MS St. Louis

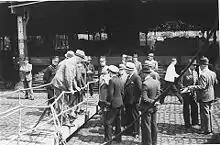
"St. Louis" Captain Gustav Schröder negotiates landing permits for the passengers with Belgian officials in the Port of Antwerp.

Based on the survival rates for Jews in various countries during the war and deportations, historians have estimated that 180 of the "St. Louis" refugees in France, 152 of those in Belgium and 60 of those in the Netherlands survived the Holocaust. Including the passengers who landed in England, of the original 936 refugees (one man died during the voyage), roughly 709 survived the war and 227 died. Later research tracing each passenger has determined that 254 (41.0%) of those who returned to continental Europe were murdered during the Holocaust.